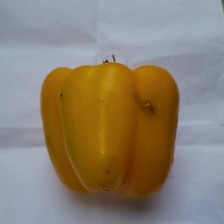
Label: capsicum